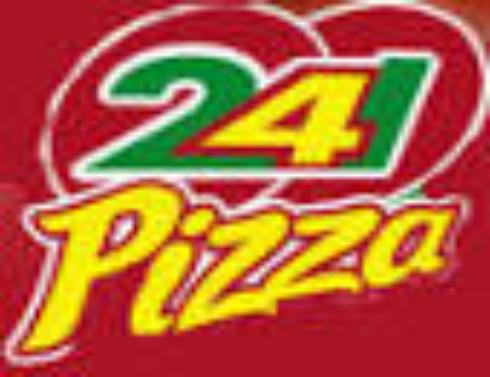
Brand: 241 Pizza
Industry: Food